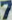
Number: 7